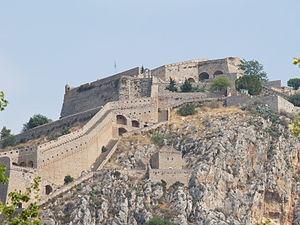
La francocratie, aussi connu sous le nom de latinocratie et, pour les domaines vénitiens, vénétocratie, est le terme utilisé pour désigner la période de l'histoire de la Grèce durant laquelle un certain nombre d'États latins d'Orient, principalement français, italiens ou catalans, se sont établis sur des territoires de l'Empire byzantin fragmenté en divers États grecs à la suite de la quatrième croisade.